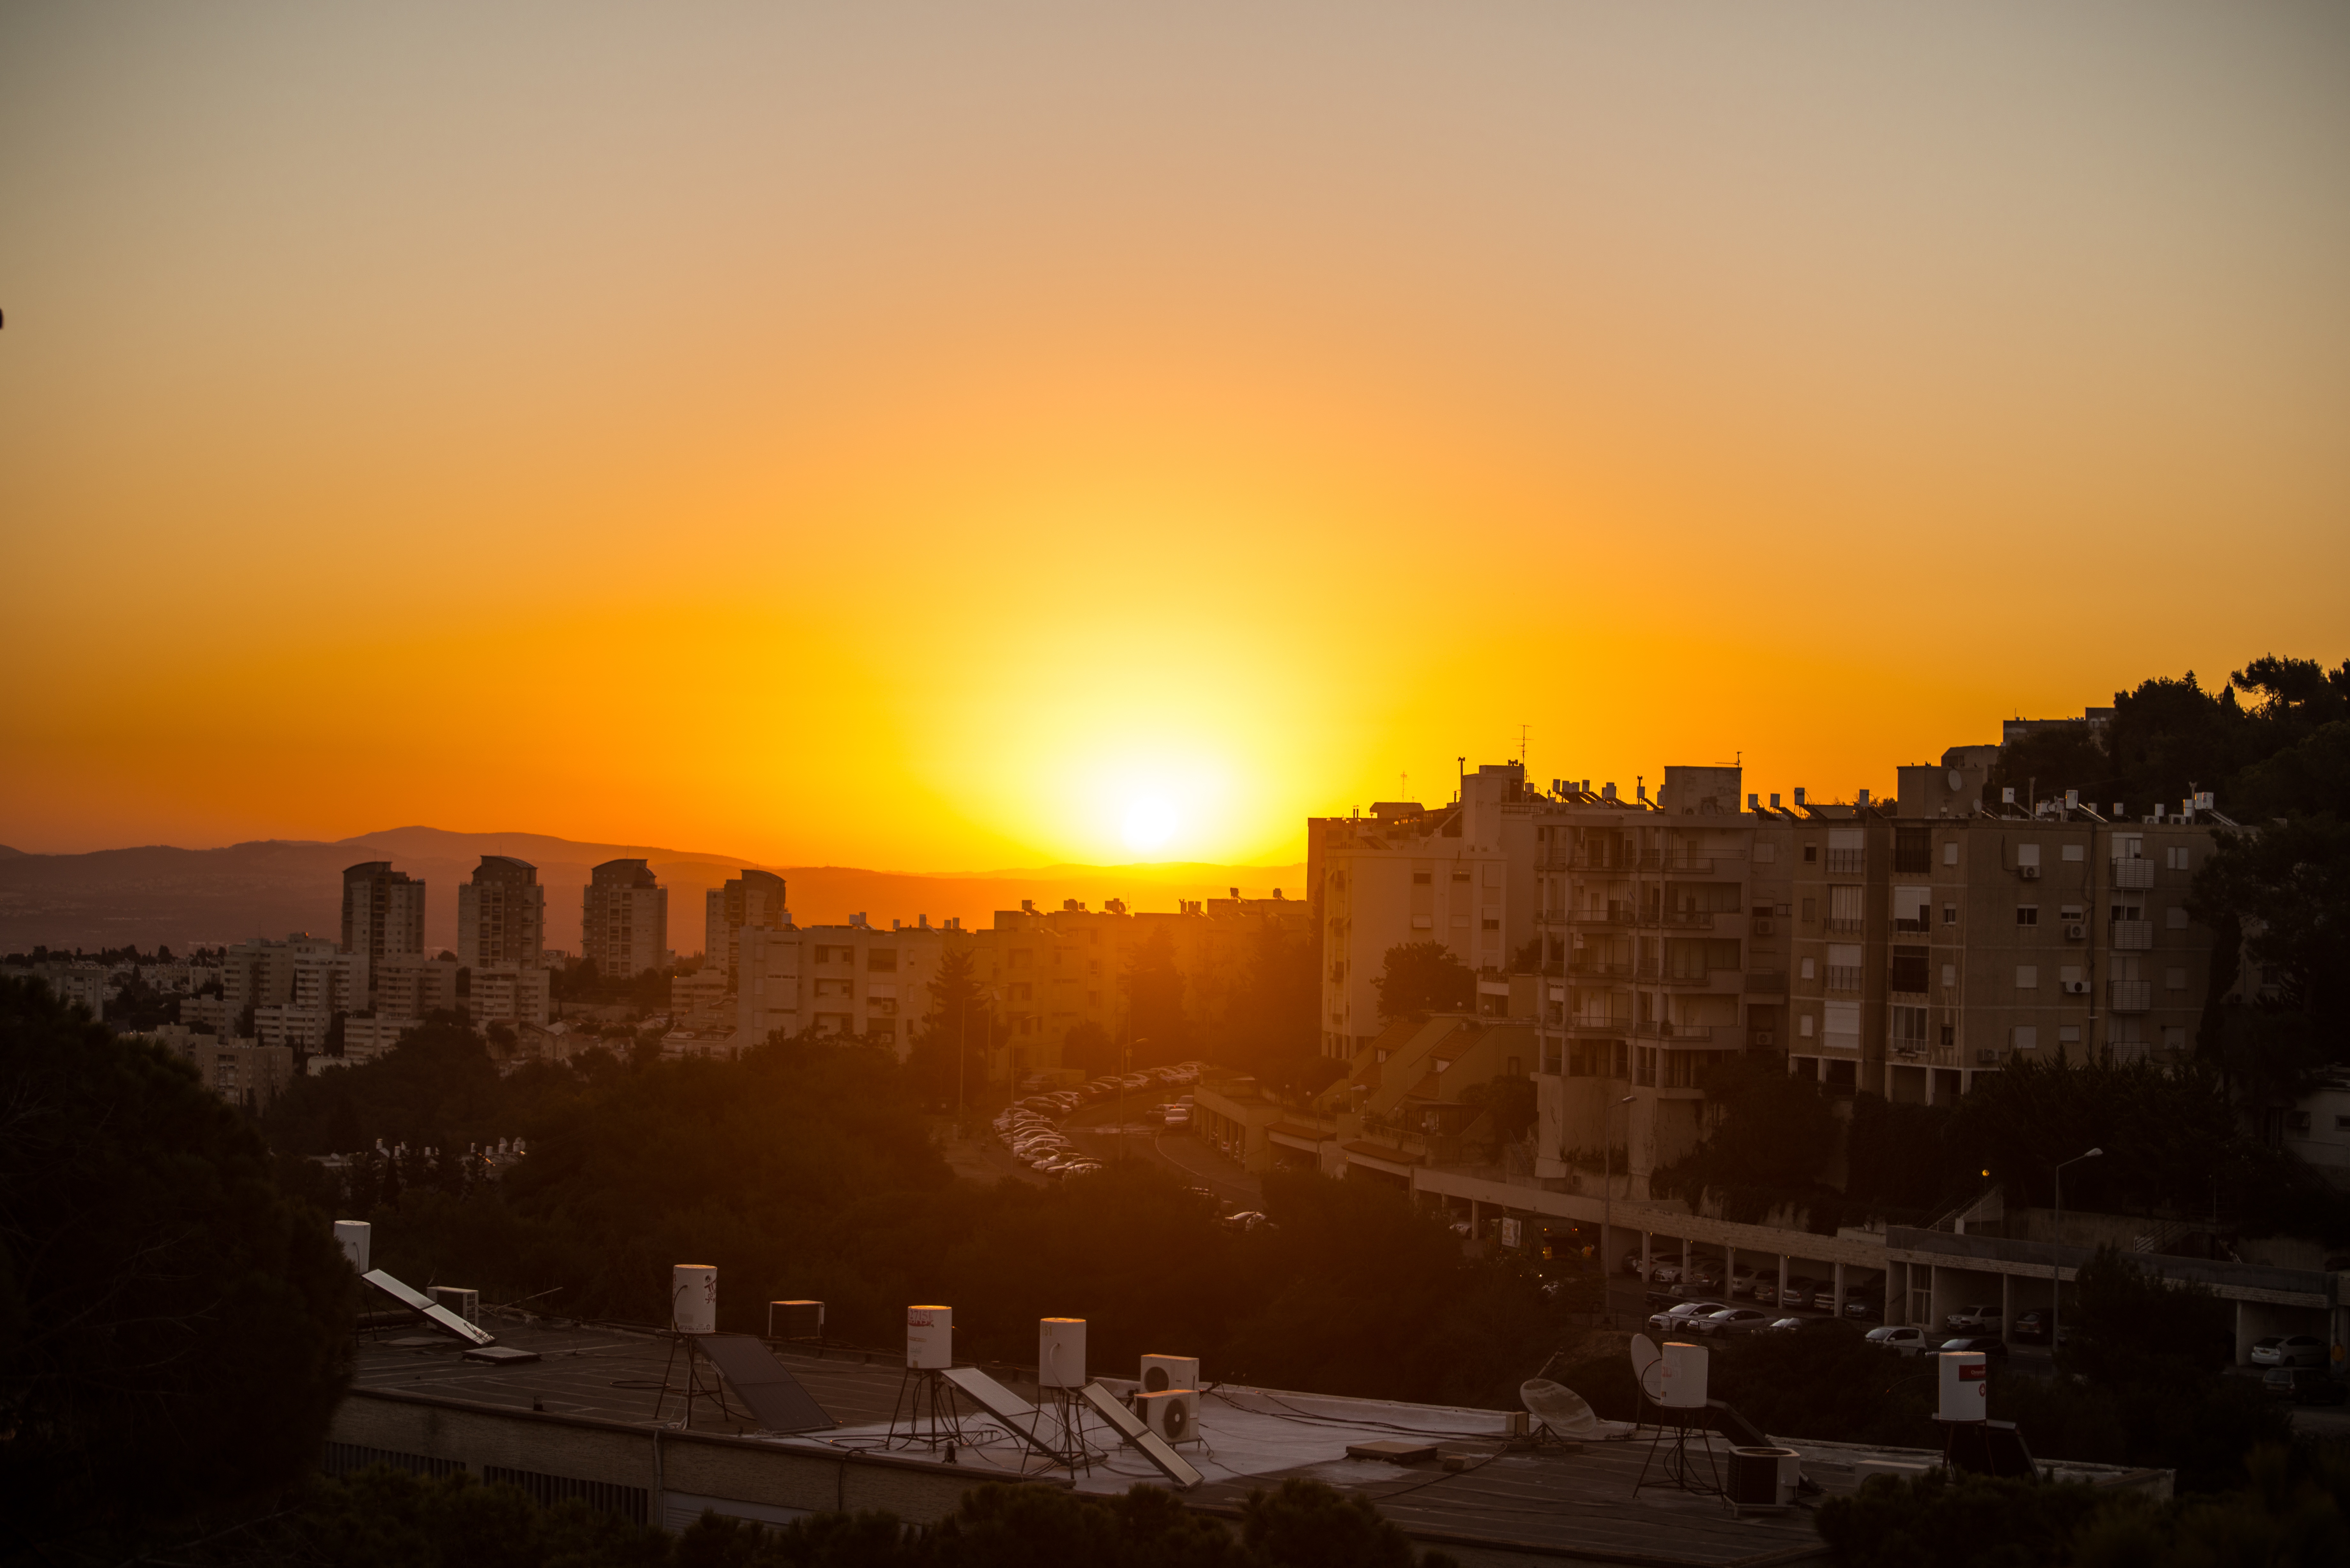
horizon, sky, sun, sunrise, sunset, sunlight, morning, dawn, city, urban, cityscape, summer, dusk, evening, sundown, israel, haifa, afterglow, atmospheric phenomenon